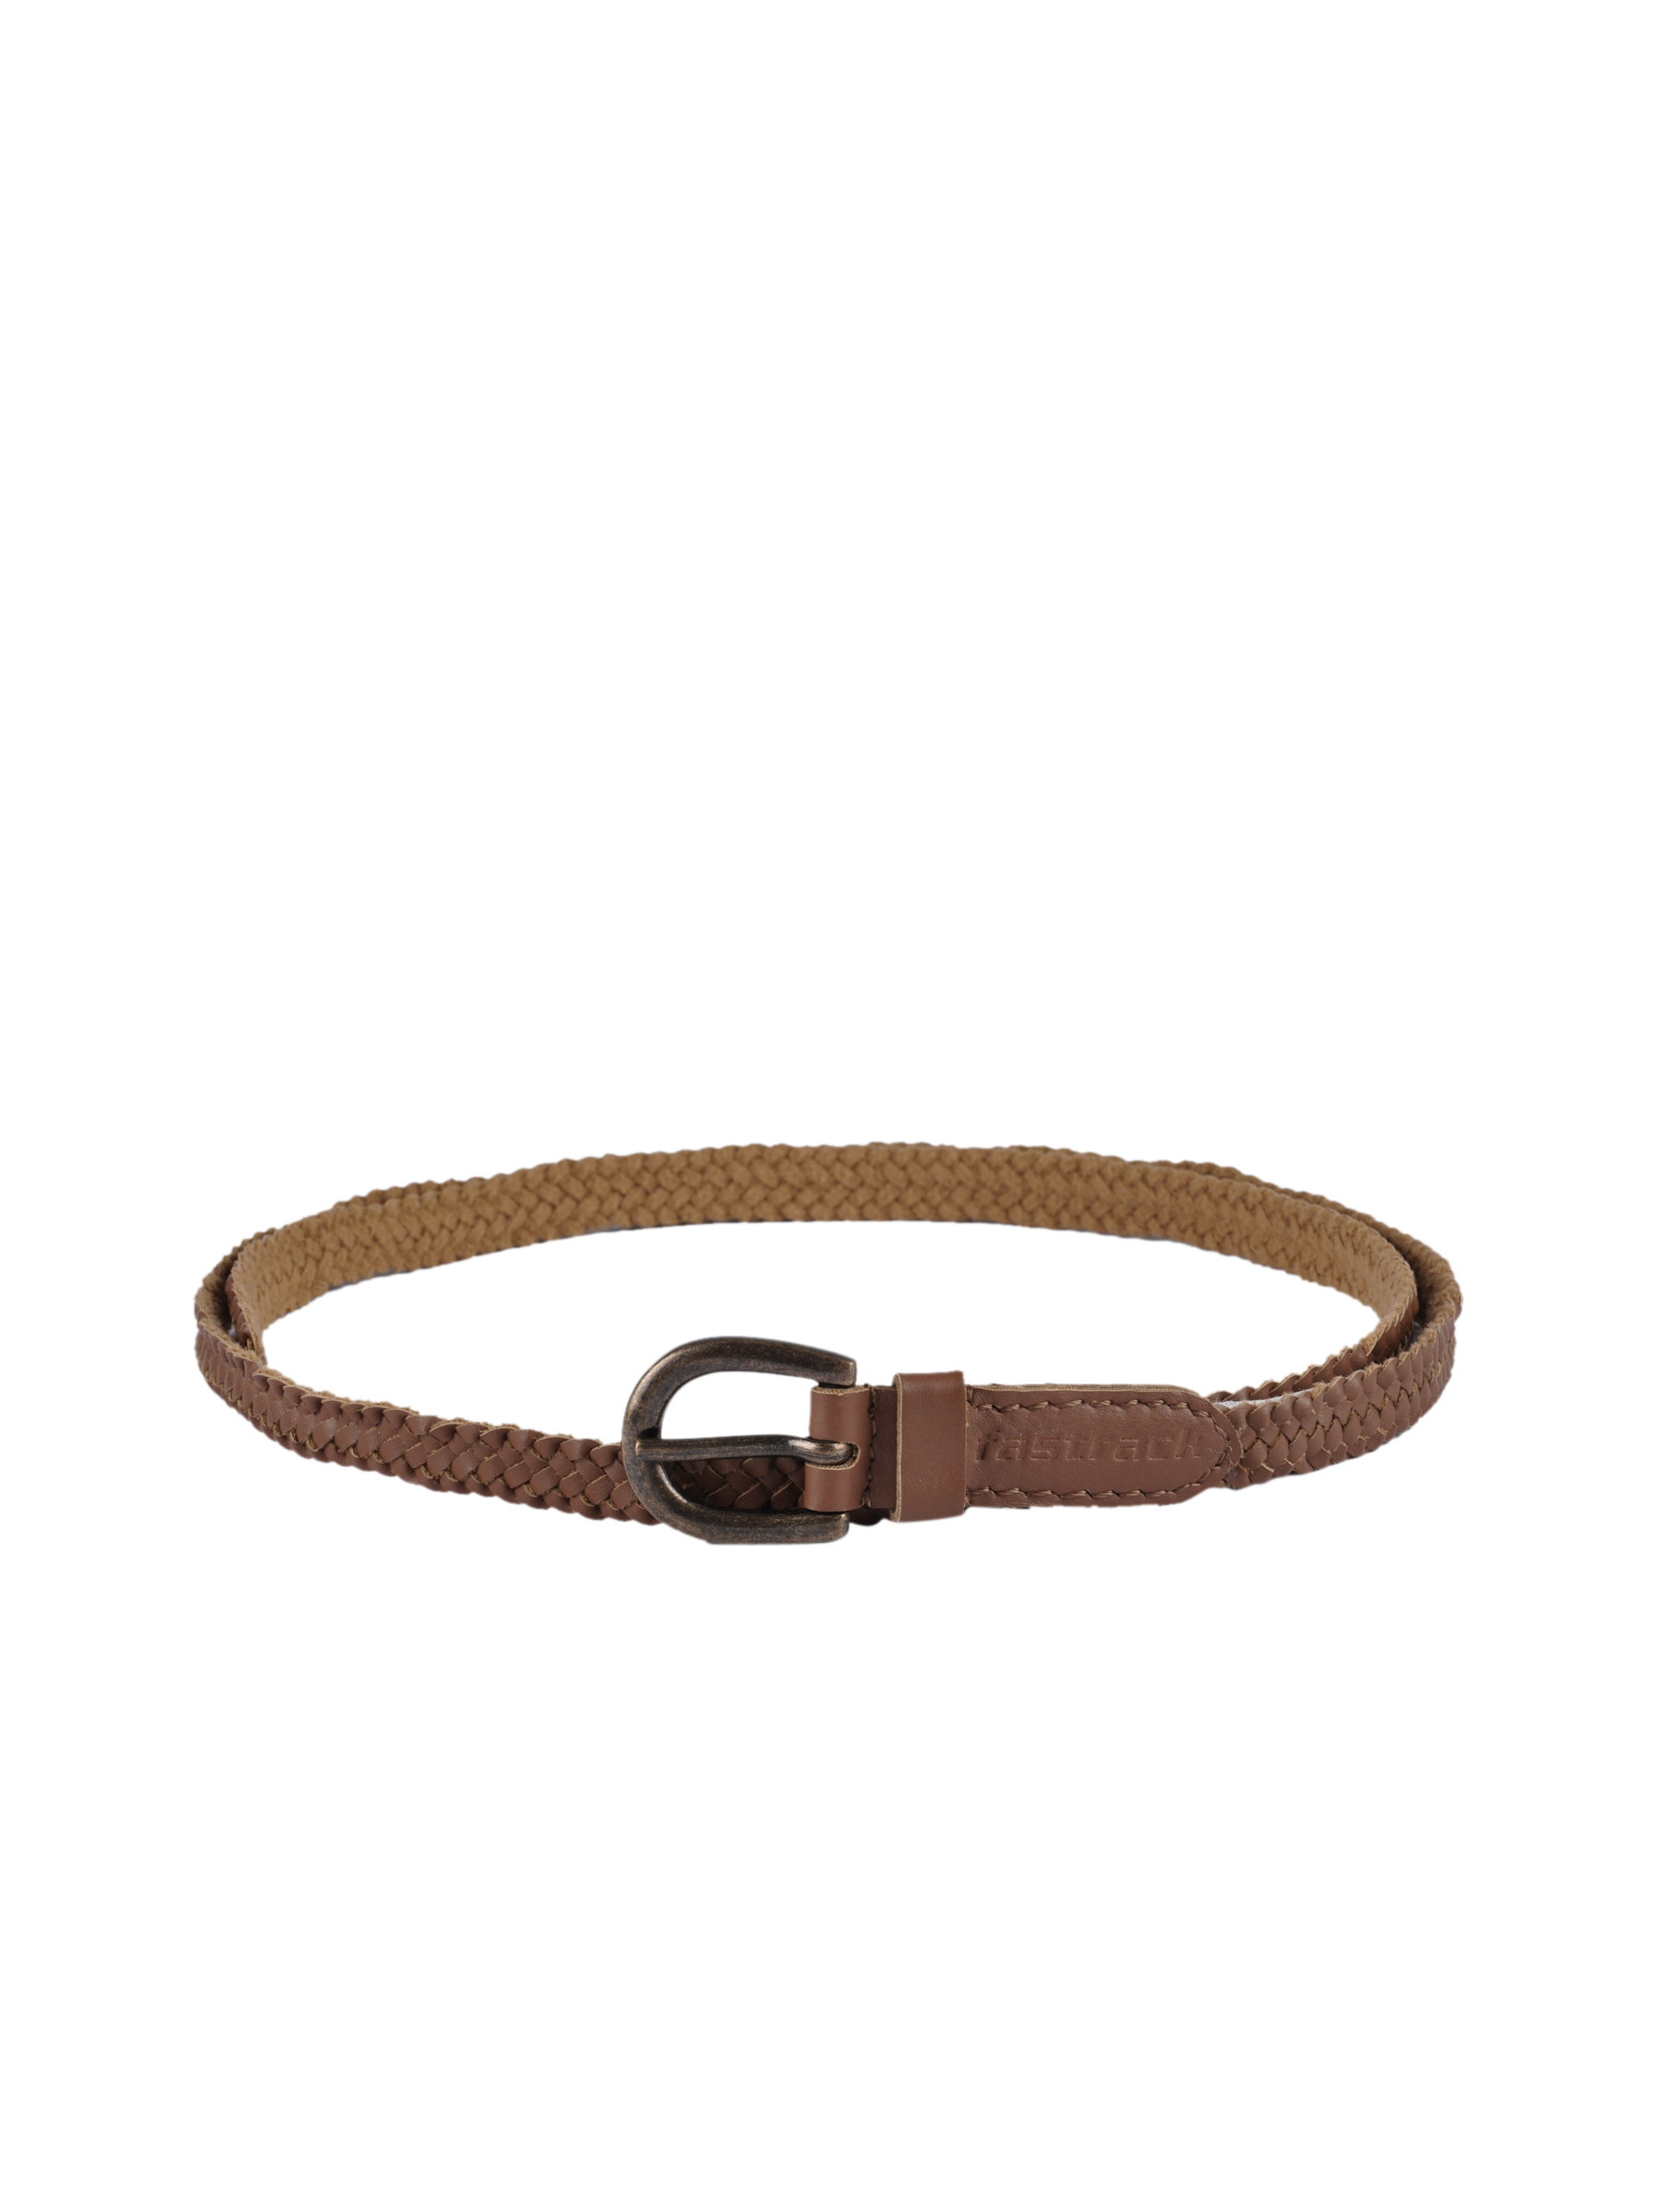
Fastrack Women Leatherette Brown Belt
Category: Accessories / Belts / Belts
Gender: Women
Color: Brown
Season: Winter 2016
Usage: Casual